Amazing Grace (musical)

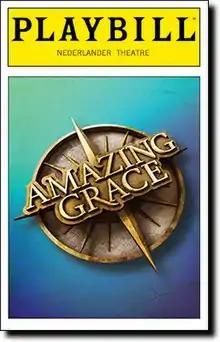
Playbill from the Broadway production

Amazing Grace is a musical with music and lyrics by Christopher Smith and a book by Smith and Arthur Giron. The musical is Smith's first foray as a professional writer or composer. It is based loosely on the life of John Newton, an English slave trader who later became an Anglican priest and eventually an abolitionist. He wrote many hymns, including "Amazing Grace".